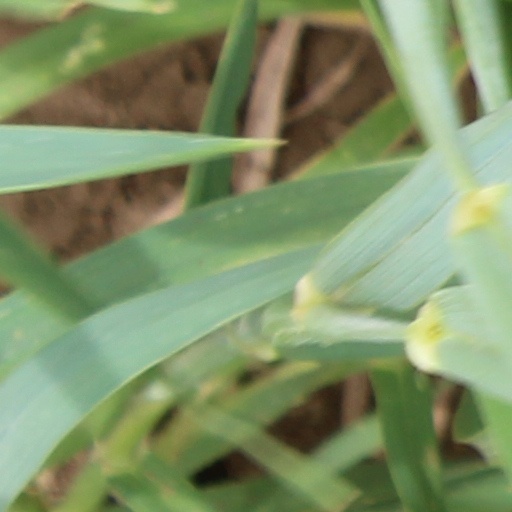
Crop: wheat